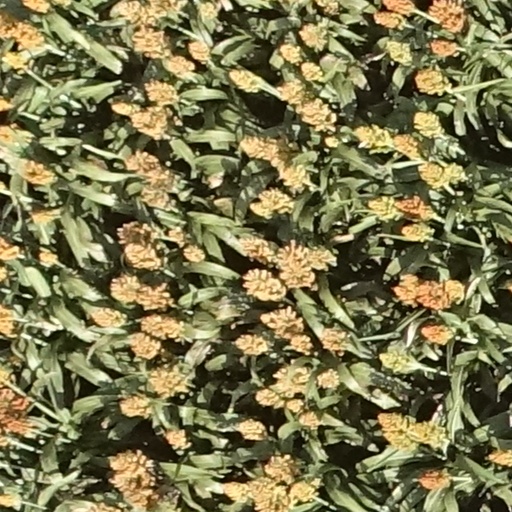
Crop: sorghum